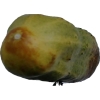
Label: cucumber